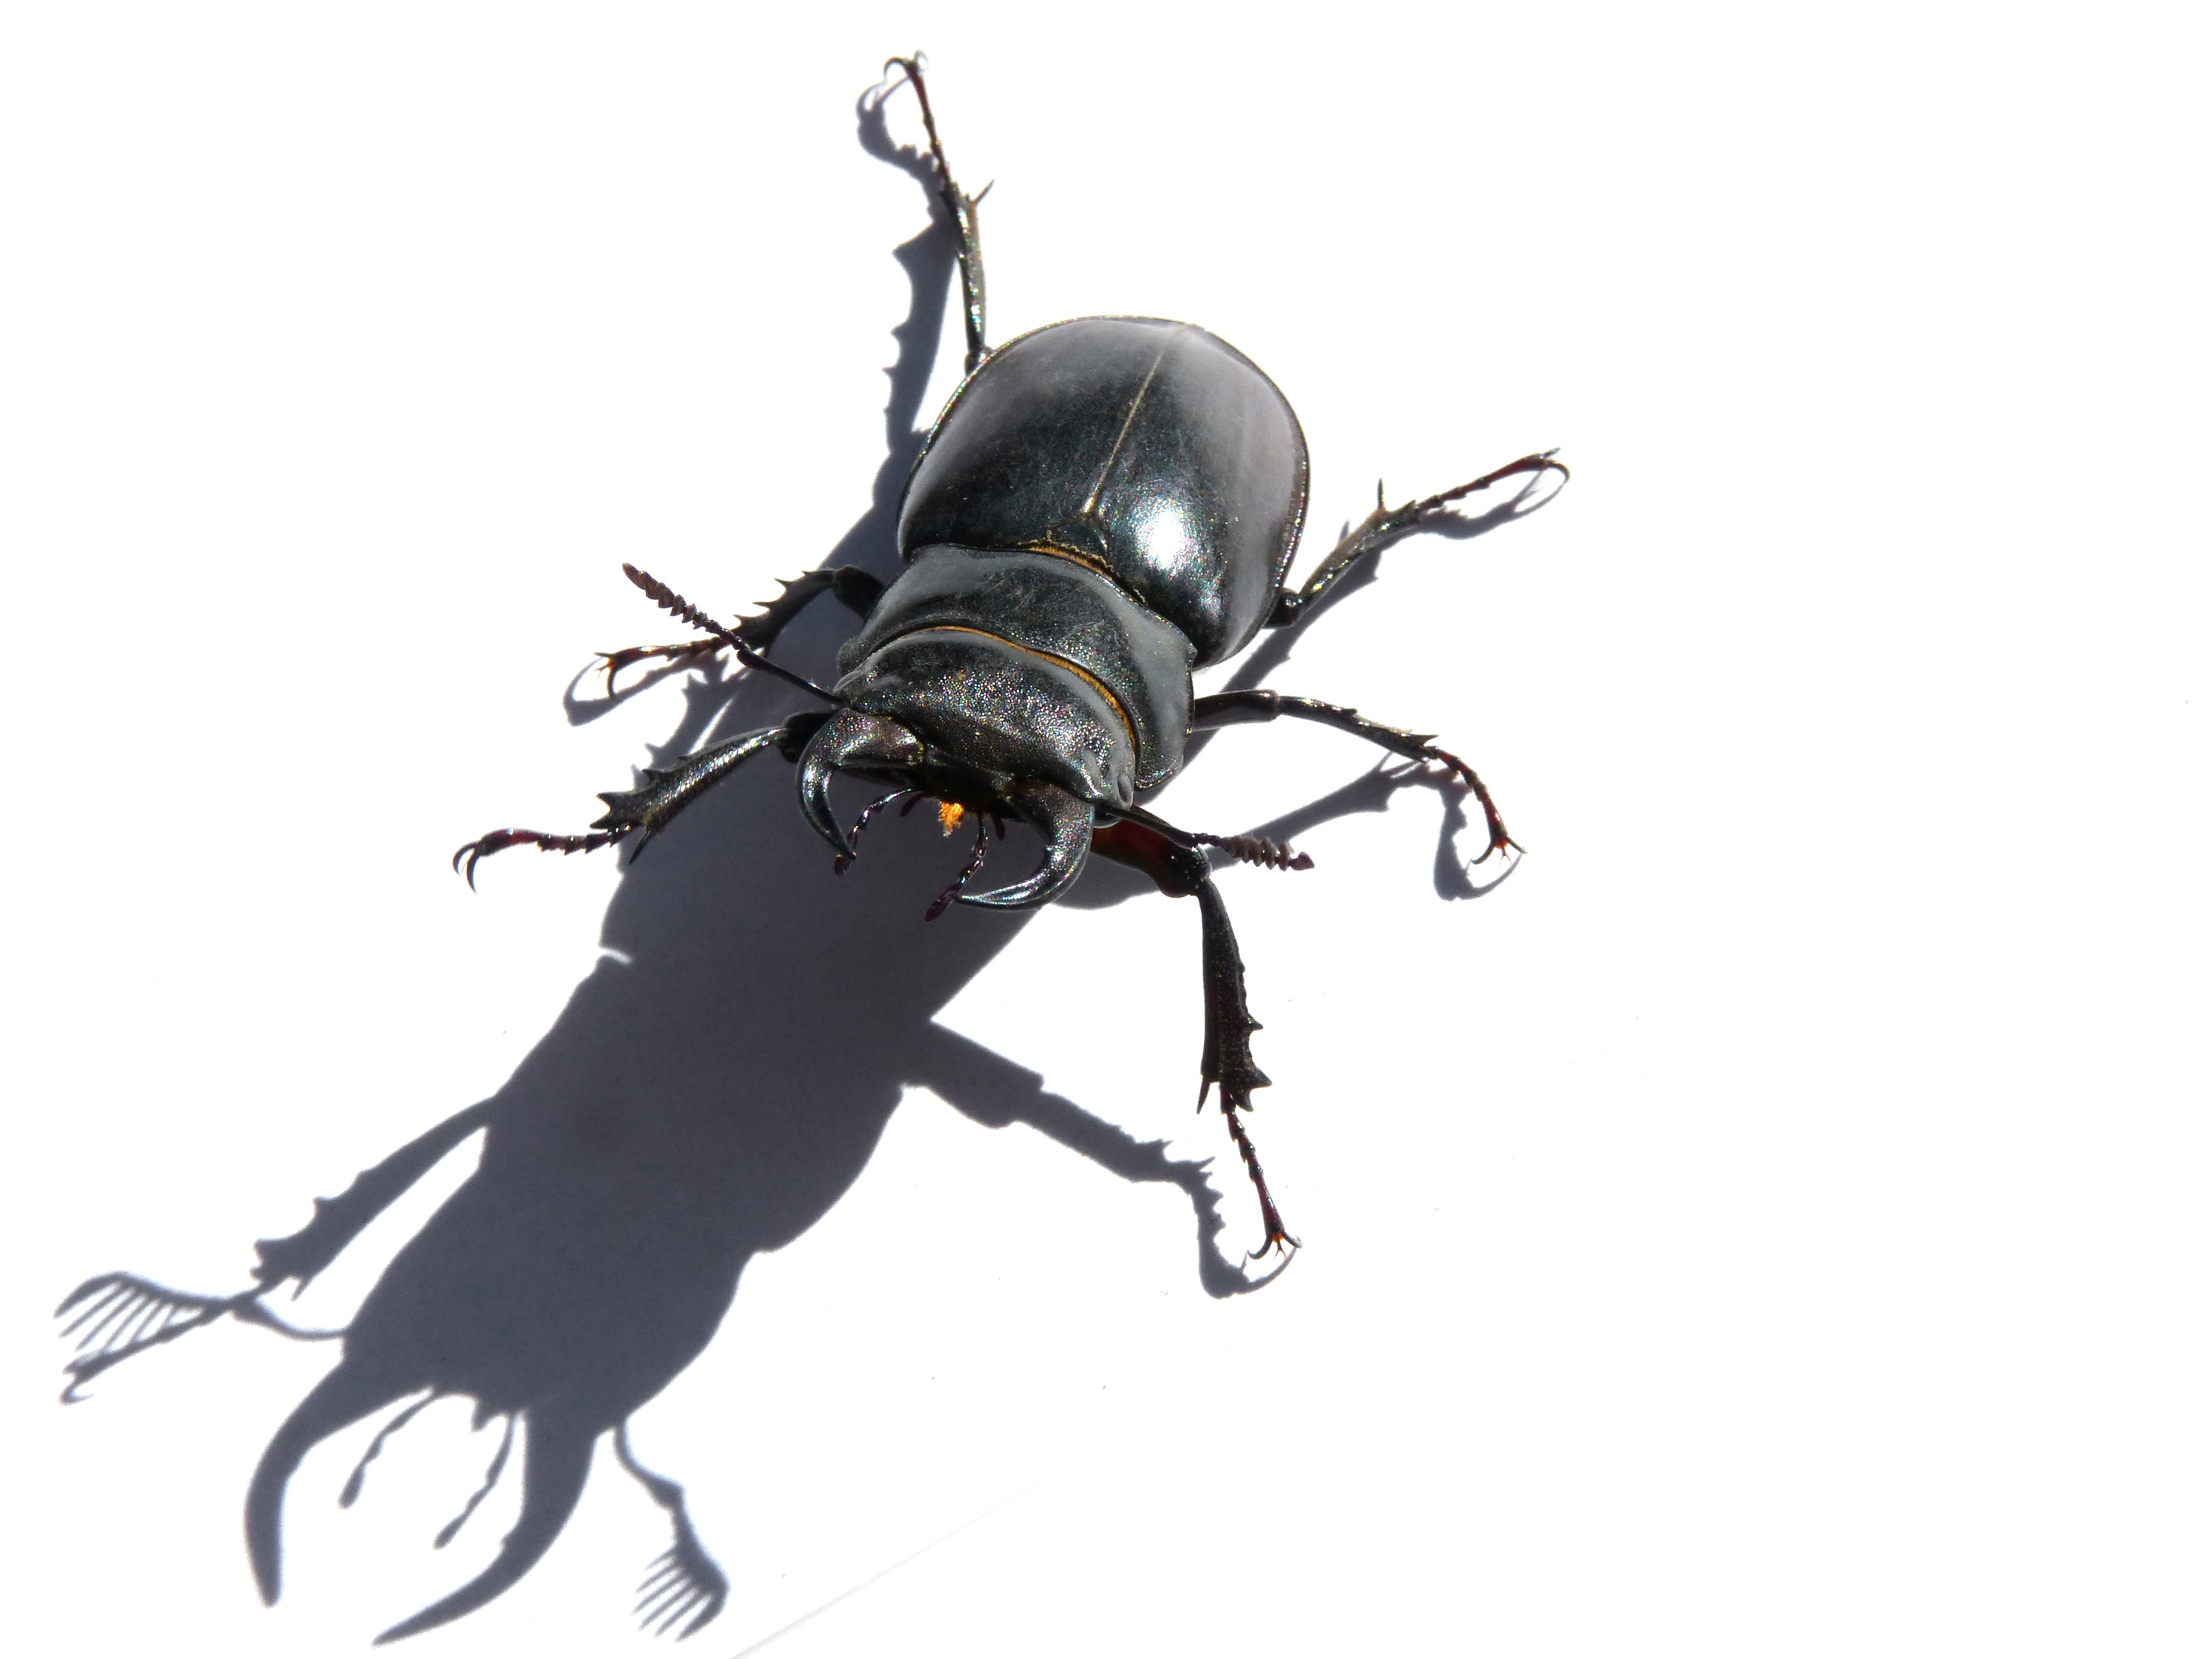
insect, shadow, invertebrate, illustration, pest, beetle, coleoptera, threat, arthropod, stag beetle, lucanus cervus, escanyapolls, scarabs, japanese rhinoceros beetle